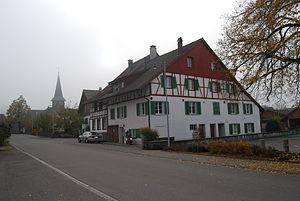
Dorf est une commune suisse du canton de Zurich.